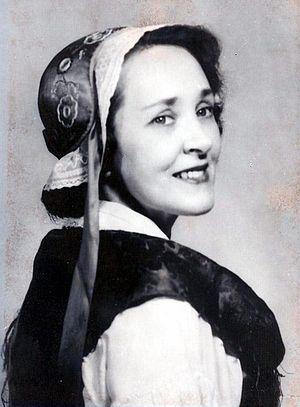
Birgit Ridderstedt, née le 26 novembre 1914 à Ludvika en Suède et morte le 16 septembre 1985 à l'âge de soixante-dix ans à Danderyd en Suède, était une chanteuse de folk suédo-américaine qui apparaissait dans les festivals et à la télévision américaine au cours des années 1950 et au début des années 1960.